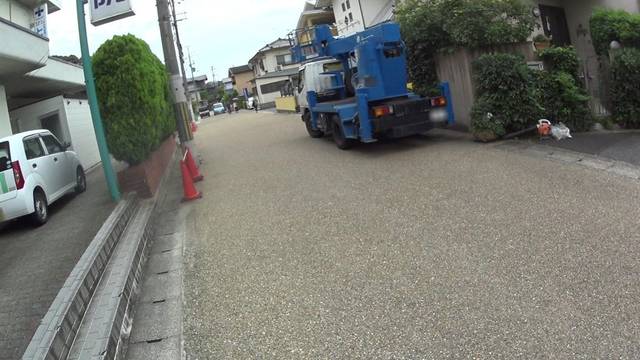
Region: Japan
Coordinates: 34.895, 135.811